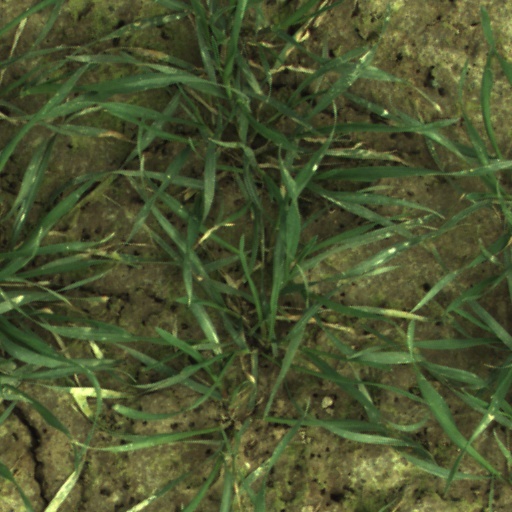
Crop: wheat